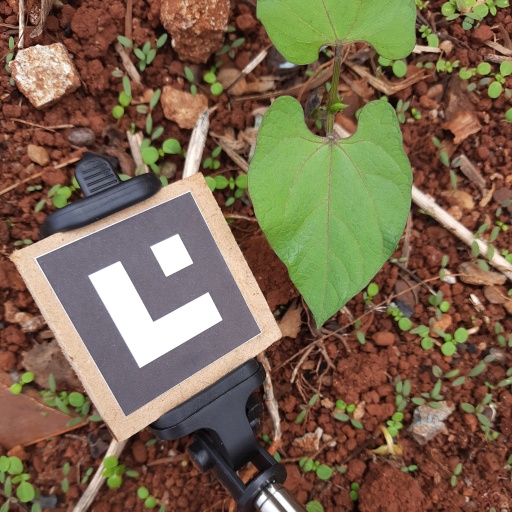
Observations: wavy surface, no eating holes, under shade